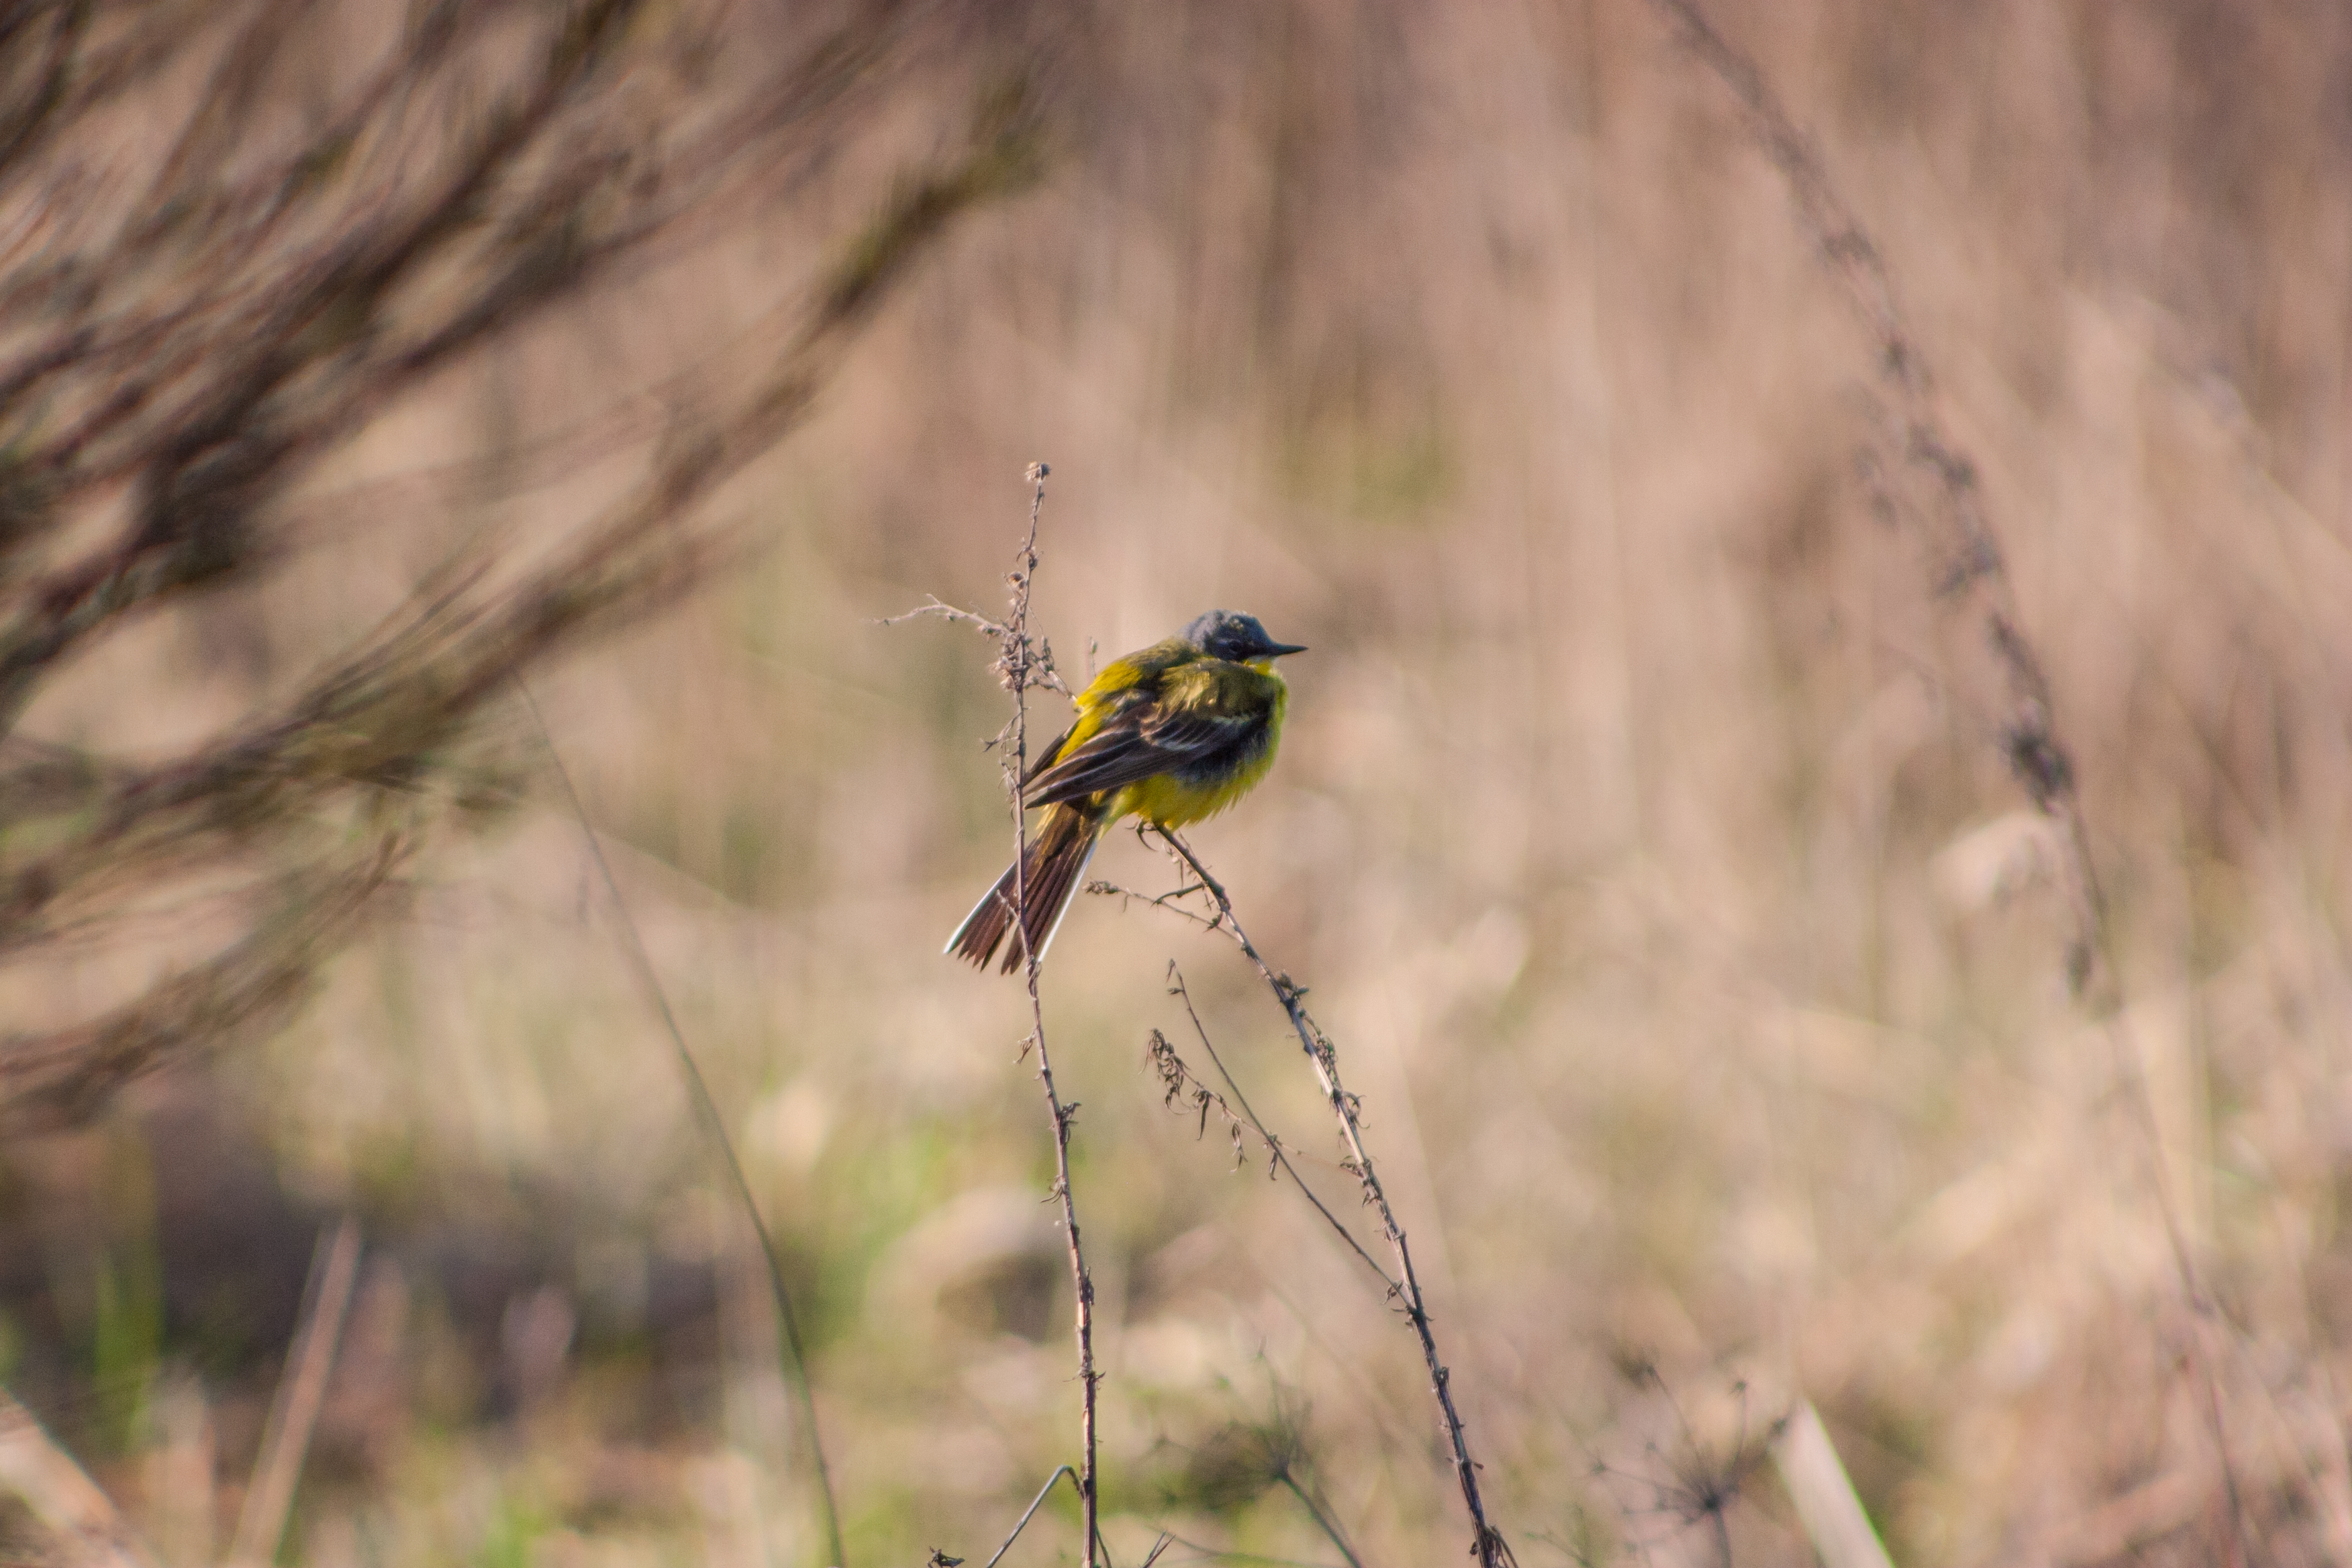
bird, wildlife, beak, coraciiformes, organism, finch, insect, plant, perching bird, old world flycatcher, twig